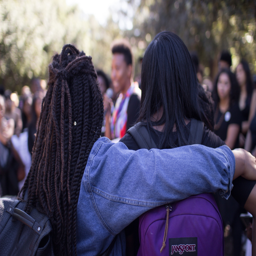
students embrace each other as experiences about racism on campus are shared .